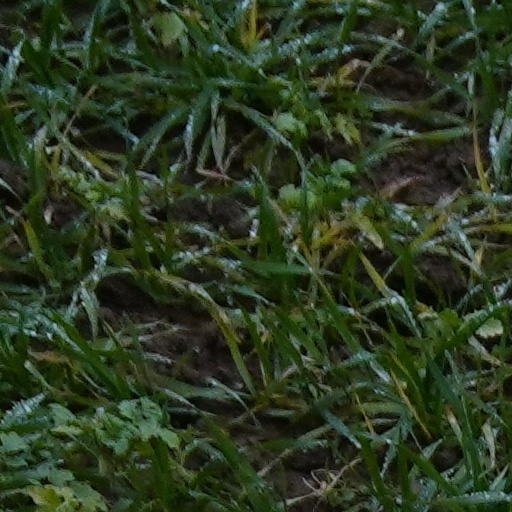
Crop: wheat